German language

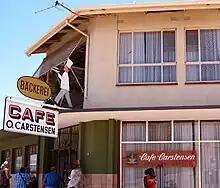
Bilingual German-English sign at a bakery in Namibia, where German is a national language

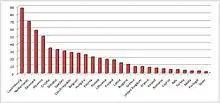
Self-reported knowledge of German as a foreign language in the EU member states (+Turkey and UK), in per cent of the adult population (+15), 2005

, about 90million people, or 16% of the European Union's population, spoke German as their mother tongue, making it the second most widely spoken language on the continent after Russian and the second biggest language in terms of overall speakers (after English), as well as the most spoken native language.